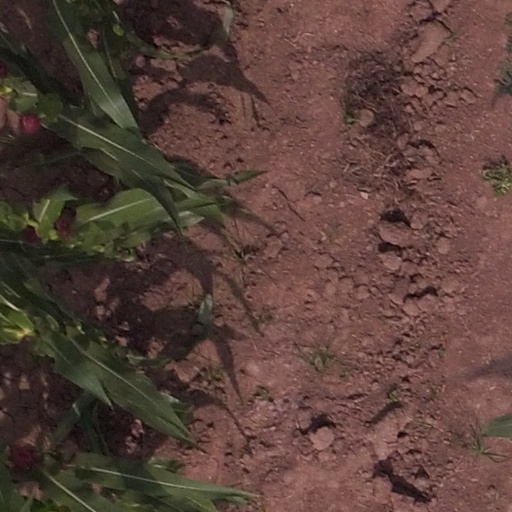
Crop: maize; corn